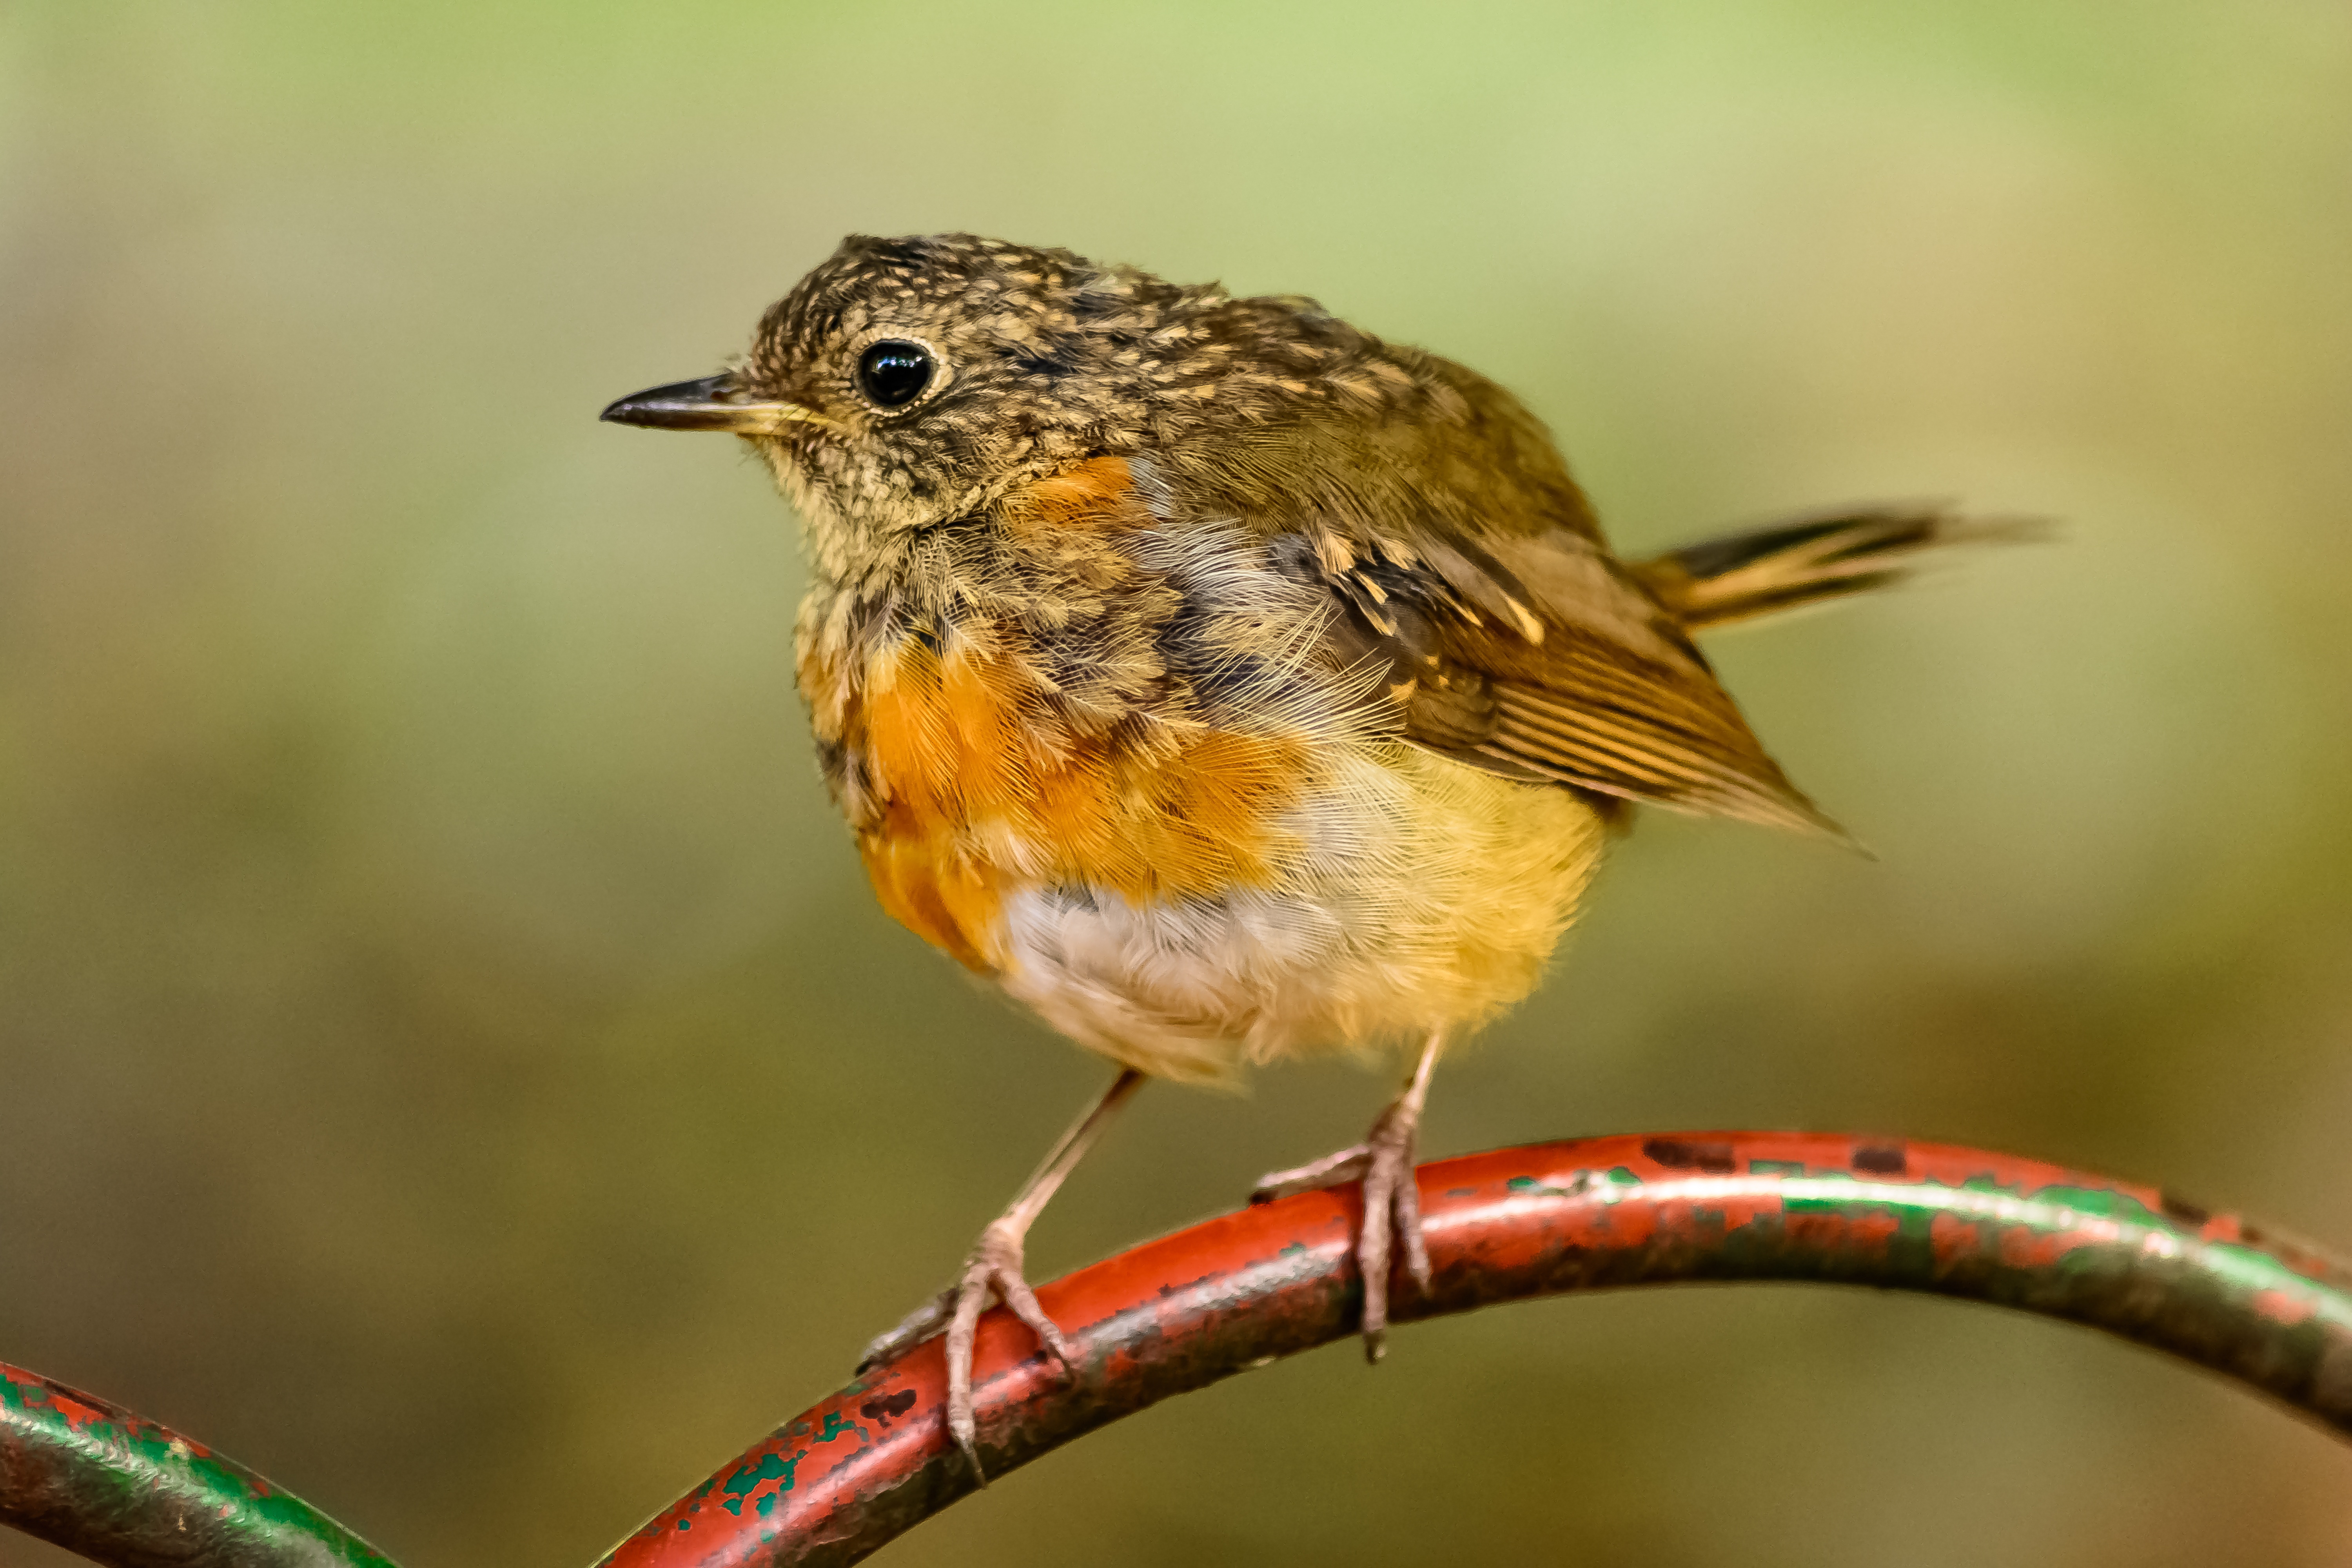
nature, branch, bird, wing, animal, wildlife, wild, orange, beak, color, brown, colorful, yellow, robin, feather, fauna, twig, close up, songbird, vertebrate, european, finch, birdwatching, breast, perched, brambling, wren, old world flycatcher, perching bird, emberizidae, nightingale, ortolan bunting, european robin, migrators